Transportation in Alaska

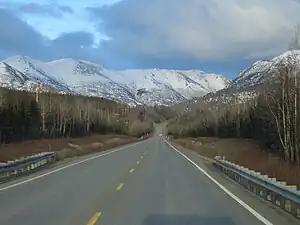

Alaska's climate and geography provide significant challenges to building and maintaining roads. Mountain ranges, permafrost, long distances between small population centers, and the cost of transporting materials all add to the costs and challenges of Alaska's road system. Many of the northern highways have tighter weight restrictions during spring, where axle load limits can be reduced by as much as 20% due to seasonally soft ground.